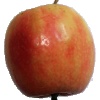
Label: apple_pink_lady